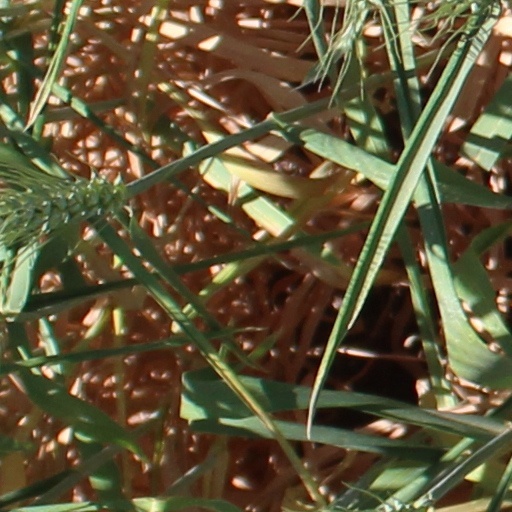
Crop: wheat